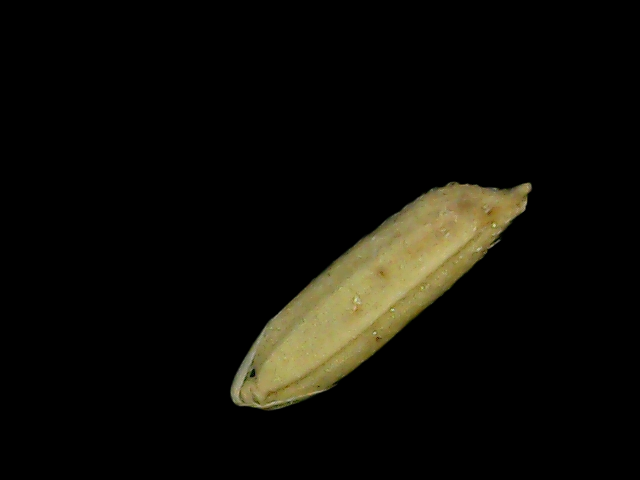
Rice variety: Bd49